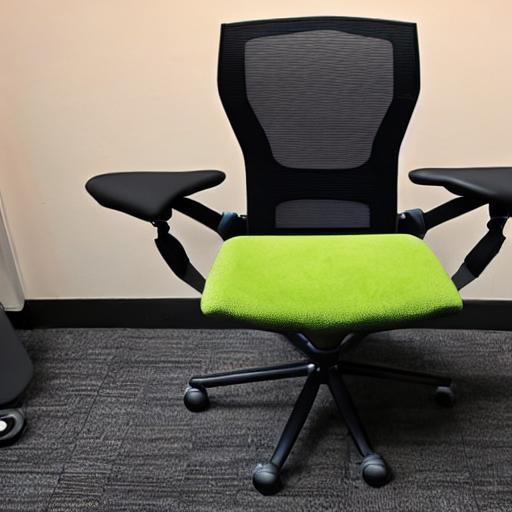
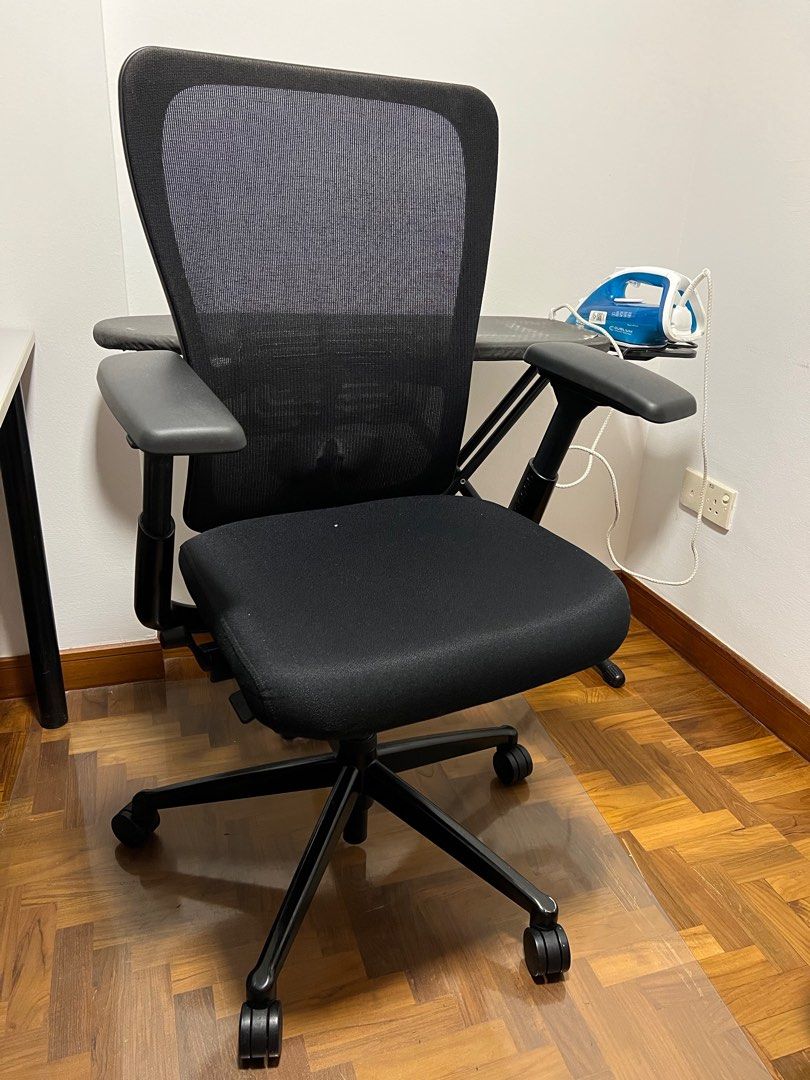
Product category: items_chair
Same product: no